China International Center

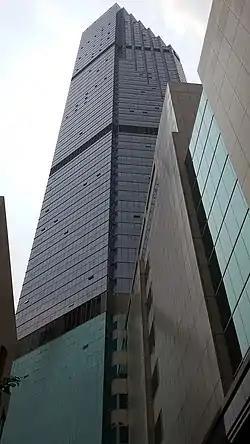
China International Center

China International Center is a 62-storey, skyscraper completed in 2007 in Guangzhou, China.